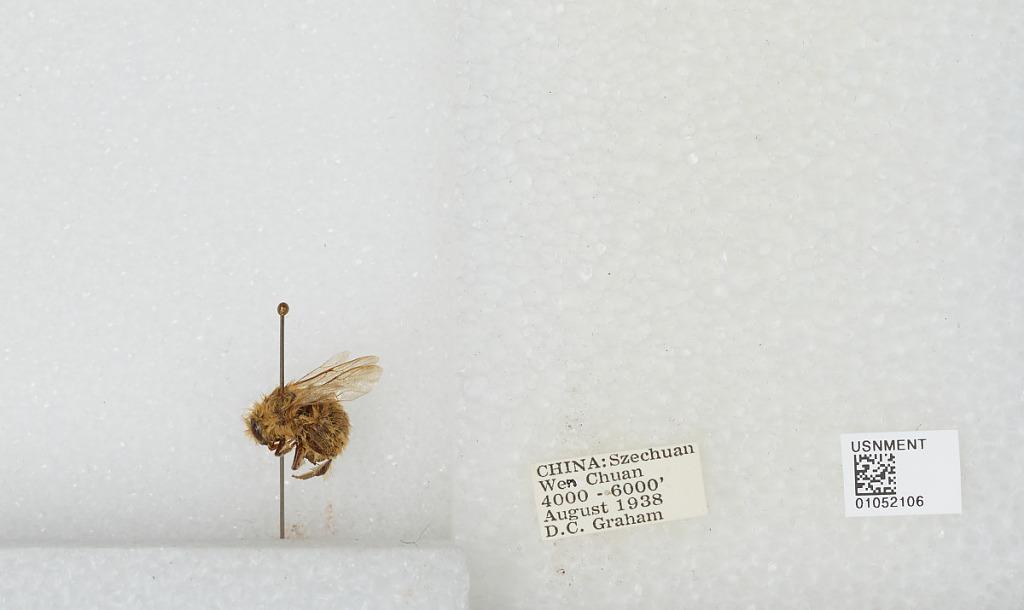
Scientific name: Bombus sp.
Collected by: D. Graham
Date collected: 1938-8-
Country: China
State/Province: Sichuan
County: Wenchuan Xian
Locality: Wenchuan